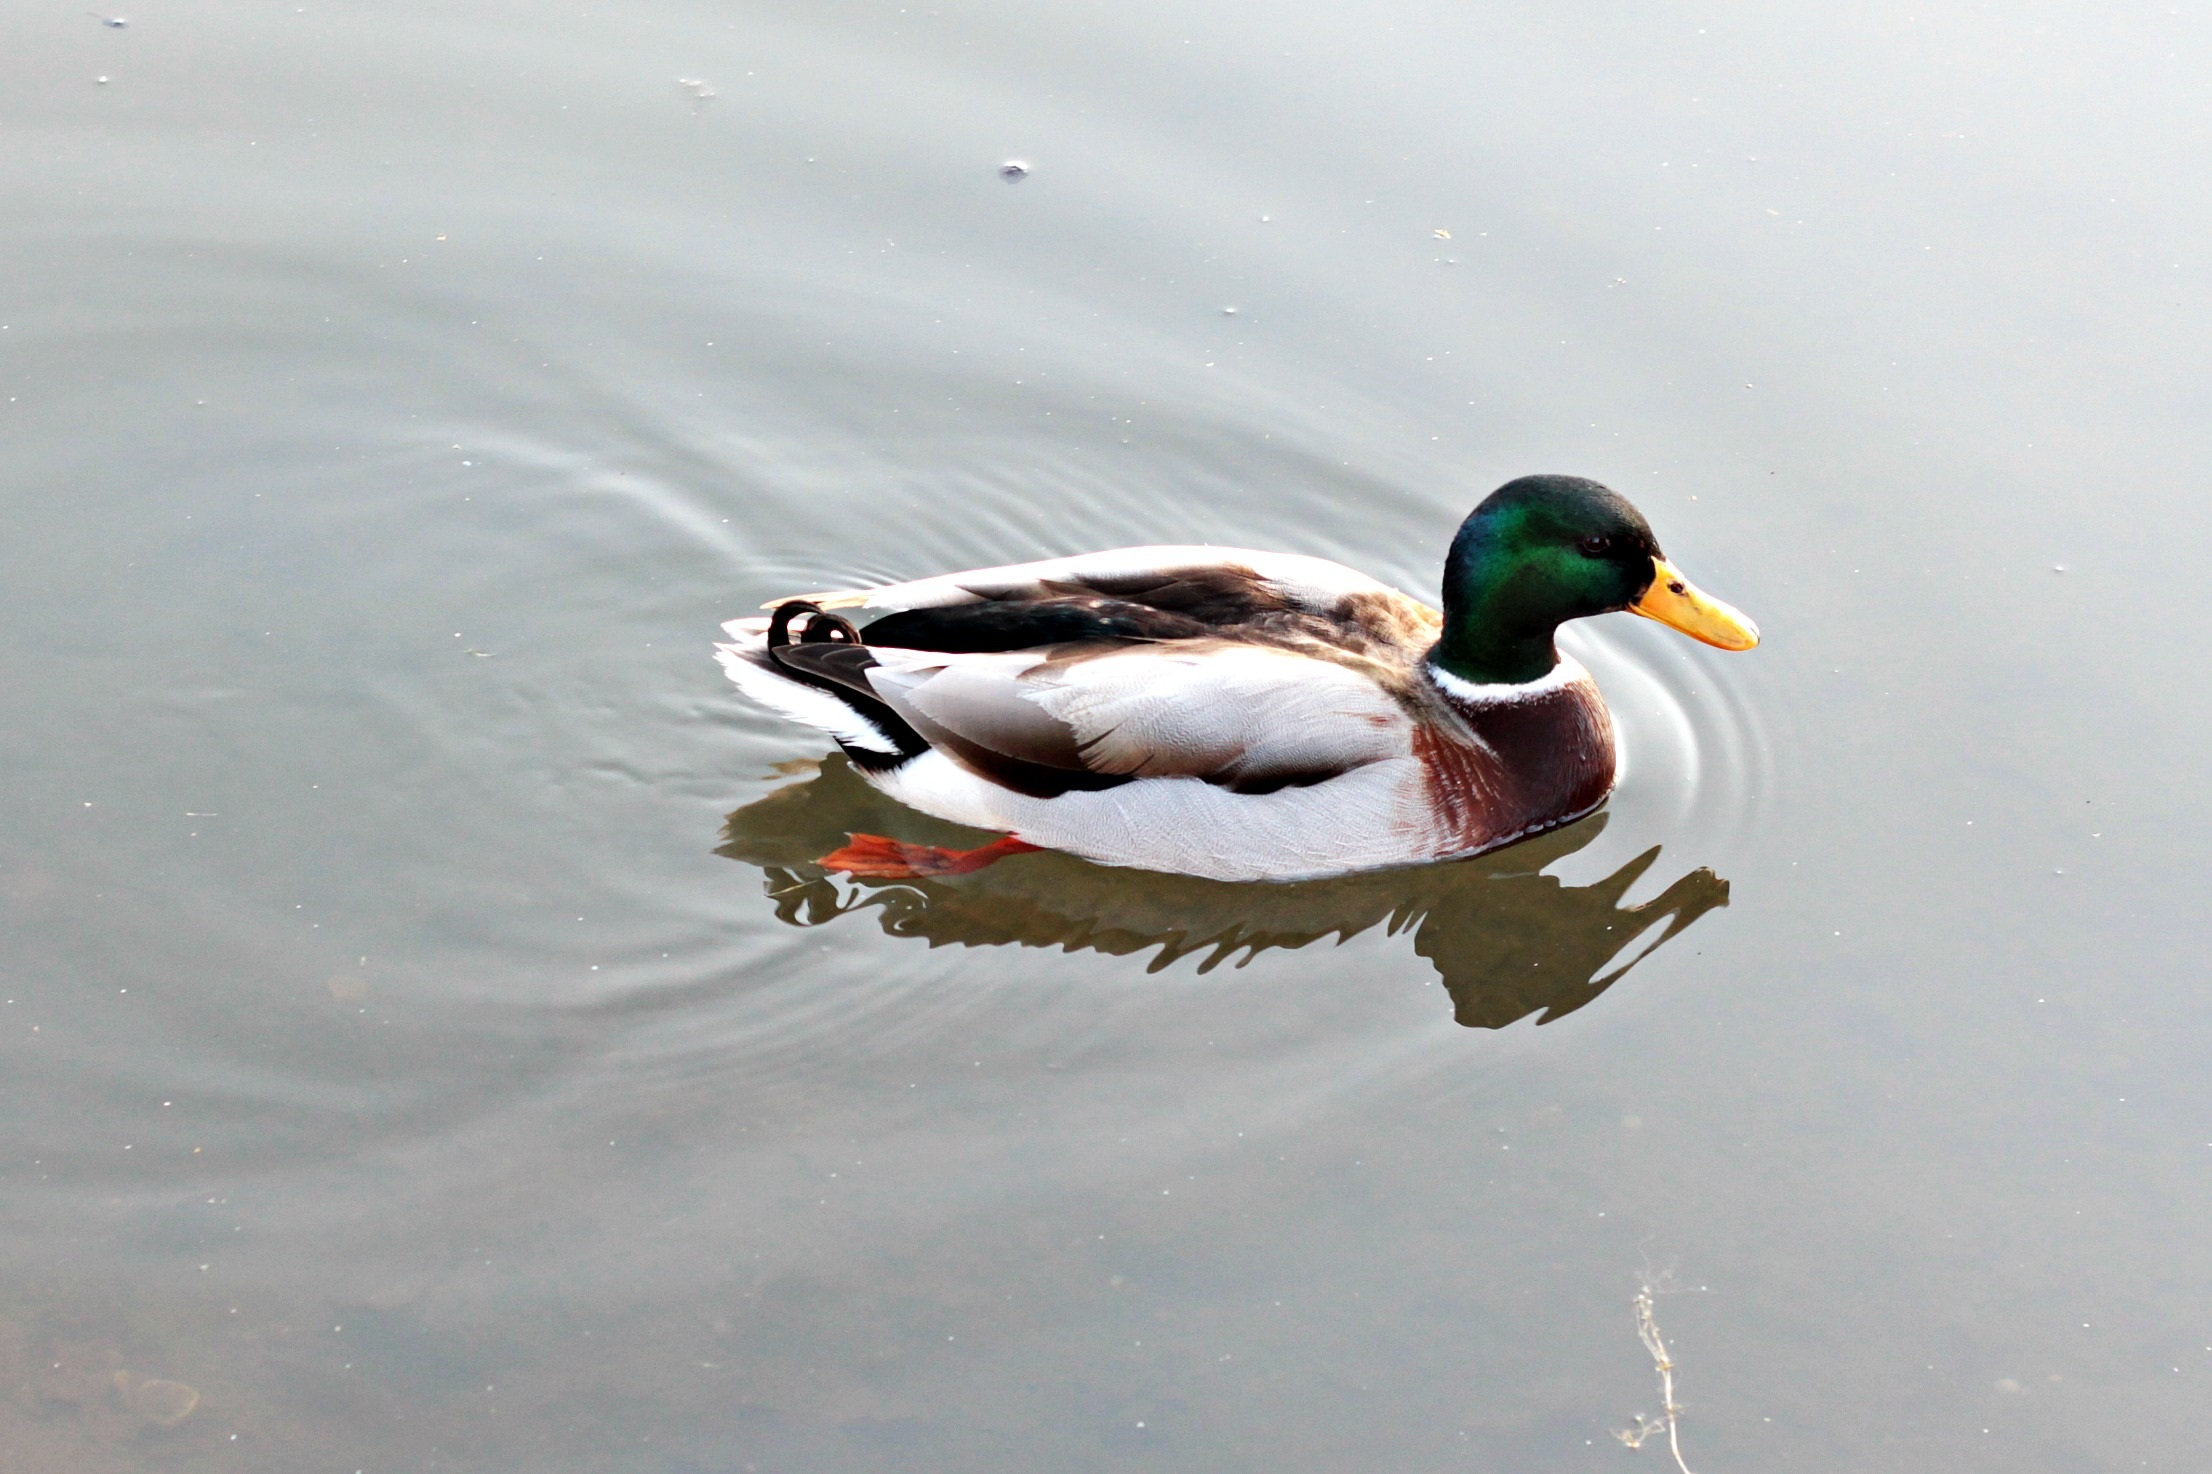
water, nature, bird, wing, animal, pond, beak, fauna, poultry, duck, mirror, vertebrate, ducks, waterfowl, water bird, mallard, canard, water birds, ducks geese and swans, seaduck